15th Tank Corps

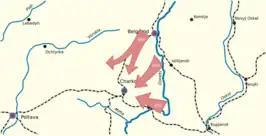

The corps continued its advance towards Kharkov after the end of the Ostrogozhsk–Rossosh Offensive, against increasingly stiffening resistance from the SS-Panzer Corps. On 2 February, Operation Star began, the corps in the second echelon of the army as it needed refitting. The 15th went into action on 3 February, a day earlier than planned, without its refitting completed, as army commander Lieutenant General Pavel Rybalko quickened the pace of the offensive to prevent German reinforcements establishing a defensive line on the Donets. The 15th Tank Corps advanced with the 160th Rifle Division towards Veliky Burluk and the Donets crossings at Pechengi. The corps crossed the Burlik River on 3 February and the next day captured Veliky Burluk from the 2nd SS Panzer Division Das Reich. At the same time the lead force of the 195th Tank Brigade, advancing ahead of the remainder of the corps, reached German positions held by the 1st SS Panzer Division Leibstandarte SS Adolf Hitler (LSSAH) opposite Pechengi. The brigade attempted to capture a crossing over the Pechengi with support from the 160th during the evening, but was repulsed with heavy losses. The rest of the 15th Corps and 160th Division arrived there during 5 February, and at first light on 6 February, they attacked after a short artillery bombardment, but were again repulsed. On the night of 9/10 February, the corps and the 160th Division secured the crossing sites and captured Pechengi. The corps reported 650 German soldiers killed during the fighting, at a cost of 350 killed and wounded. The 15th then pursued the retreating units of the LSSAH but the advance was stopped by German defenses at Rogan only east of Kharkov.